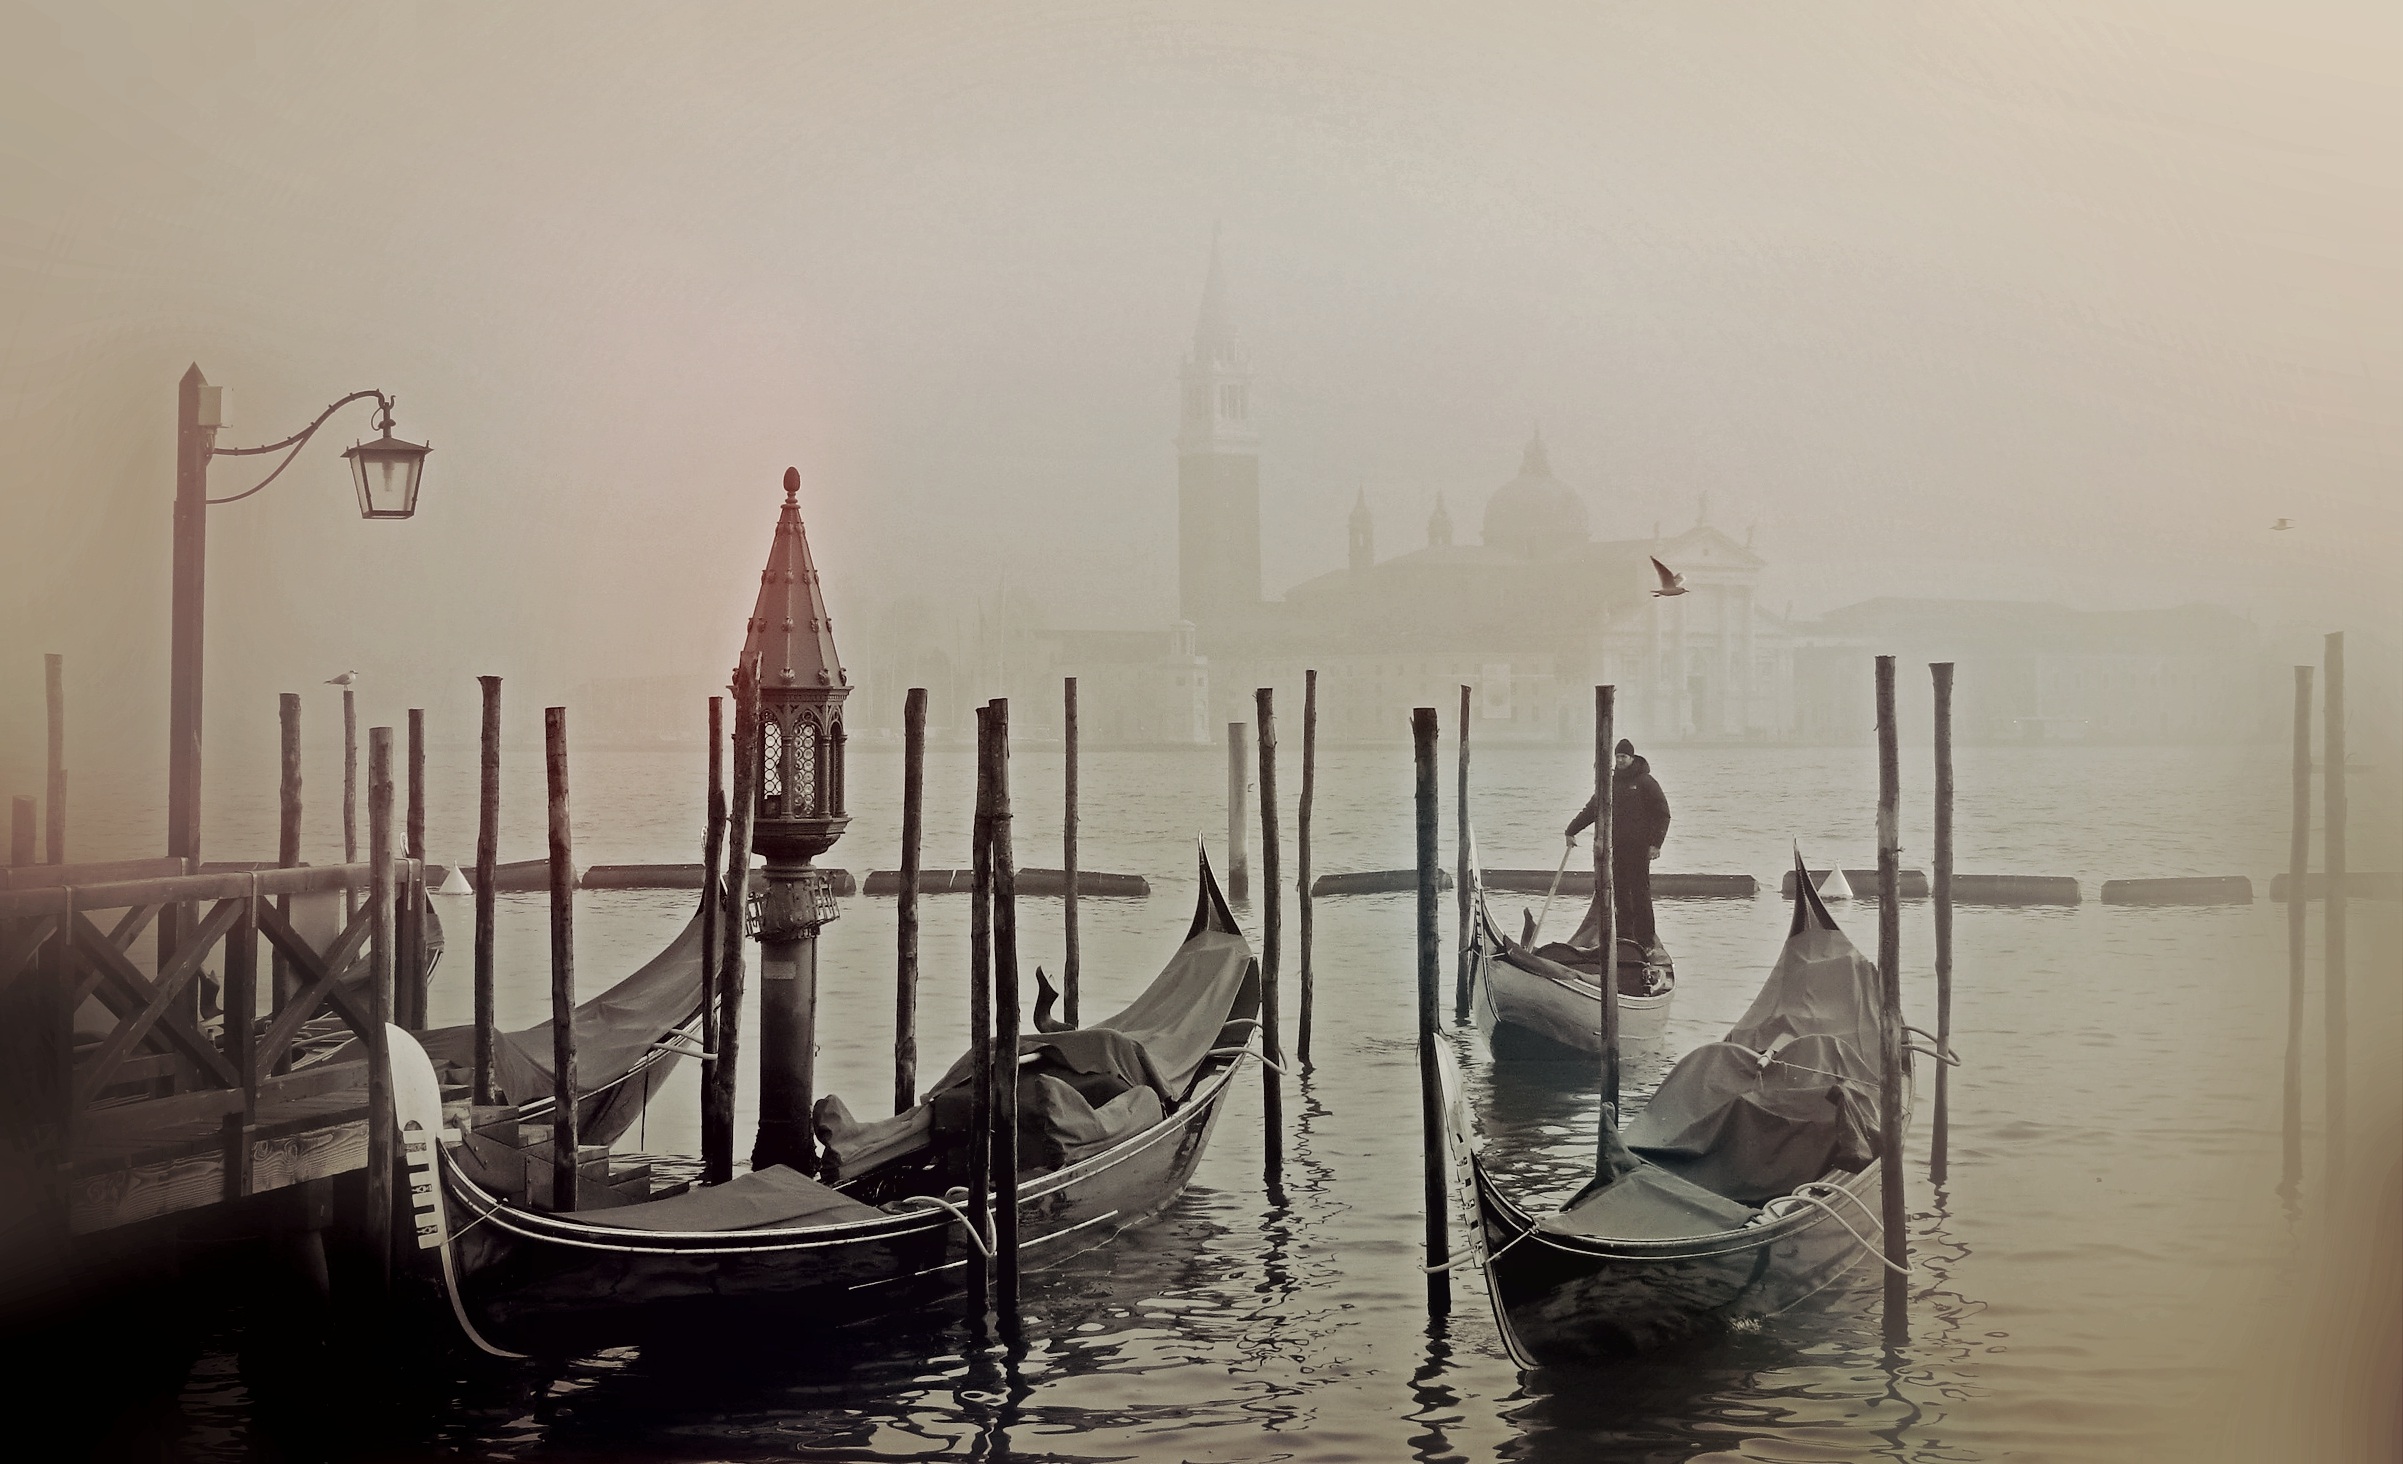
architecture, fog, boat, morning, building, city, atmosphere, boot, lantern, vehicle, mast, lagoon, romantic, italy, venice, church, places of interest, gondola, tourist attraction, watercraft, mood, historically, gondolier, wassertrasse, atmospheric phenomenon